Puzzle Link

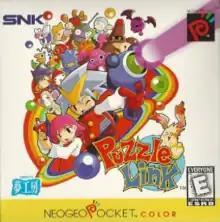
North American box art

Puzzle Link (Japanese: 連結パズル つなげてポンッ！ Hepburn: "Renketsu Puzzle Tsunagete Pon!") is a puzzle video game for the Neo Geo Pocket and Neo Geo Pocket Color. It was developed by Yumekobo and published by SNK. It was first released as a black-and-white Japanese exclusive for the Neo Geo Pocket in 1998, and then later as a worldwide launch title for the Neo Geo Pocket Color in March 1999. A sequel, "Puzzle Link 2", was released in Japan in November 1999.